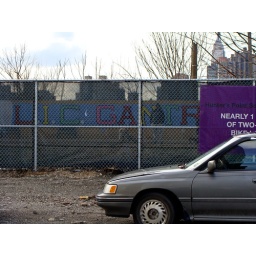
Colorful wall art in Gantry Park dog run, LIC